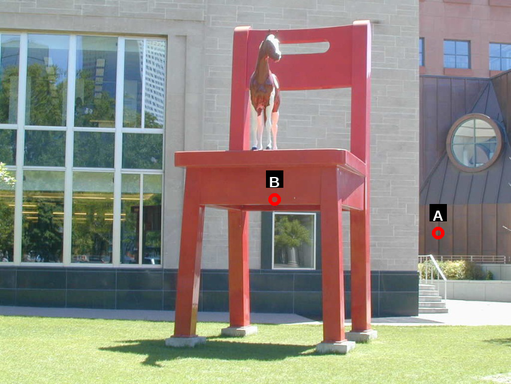
Question: Two points are circled on the image, labeled by A and B beside each circle. Which point is closer to the camera?
Select from the following choices.
(A) A is closer
(B) B is closer
Answer: B